Wetting

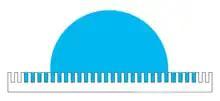
Figure 11: Penetration front spreads beyond drop

The penetration front propagates to minimize the surface energy until it reaches the edges of the drop, thus arriving at the Wenzel state. Since the solid can be considered an absorptive material due to its surface roughness, this phenomenon of spreading and imbibition is called hemiwicking. The contact angles at which spreading/imbibition occurs are between 0 and π/2.